A Glass and a Cigarette

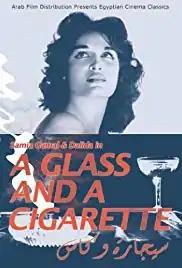

A Glass and a Cigarette is a 1955 Egyptian melodrama directed by Niazi Mostafa. It stars Samia Gamal and it is also the first film to feature Dalida (then known as Dalila) in a supporting role.